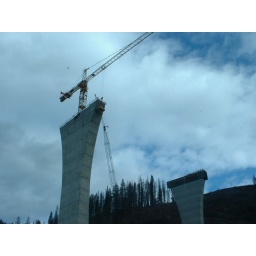
Crazy bridge they're building somewhere in Rogers Pass.